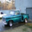
Label: pickup_truck